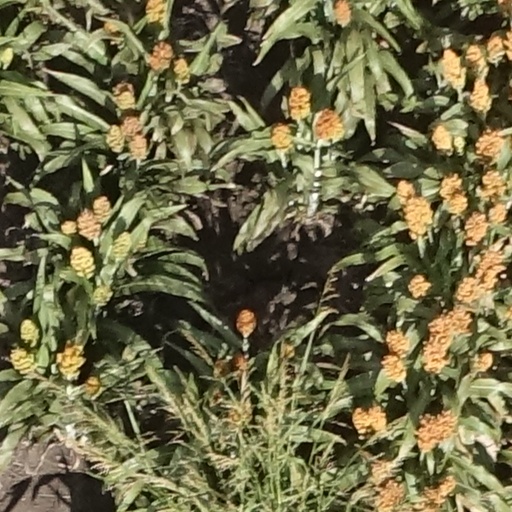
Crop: sorghum